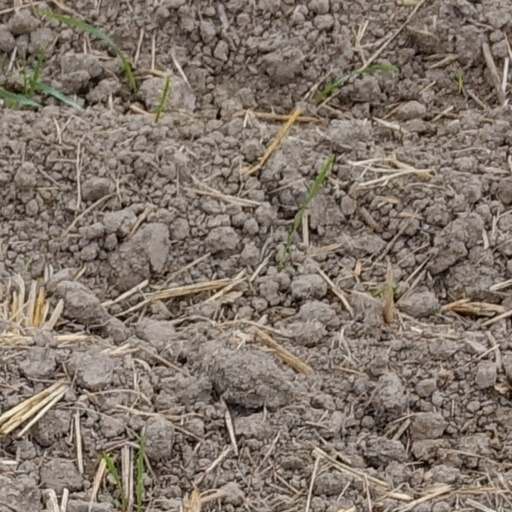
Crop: wheat